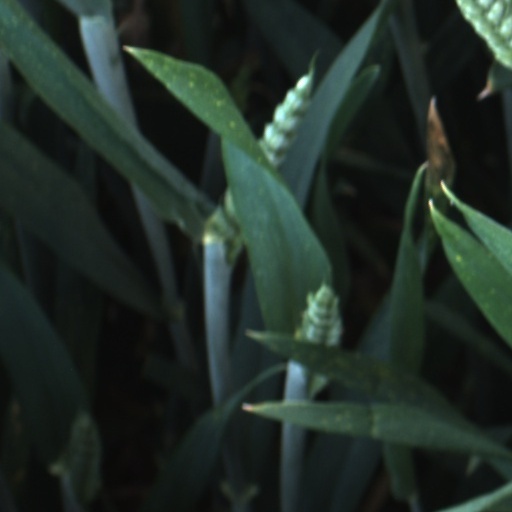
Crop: wheat